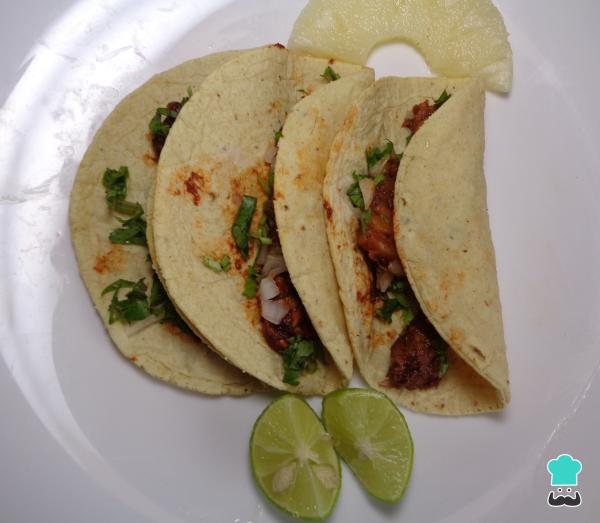
Y ¡LISTO! Podemos comenzar a formar nuestros tacos de carne enchilada: tomamos un trozo de carne lo colocamos en la tortilla de maíz caliente y para acompañar nuestros tacos añadimos un poco de cilantro y cebolla picados, unas gotitas de limón y listo, ya podemos disfrutar de esta deliciosa entrada. Puedes también refrescarte con una deliciosa agua de alfalfa con limón y piña que queda perfecto acompañando a los tacos de carne enchilada.